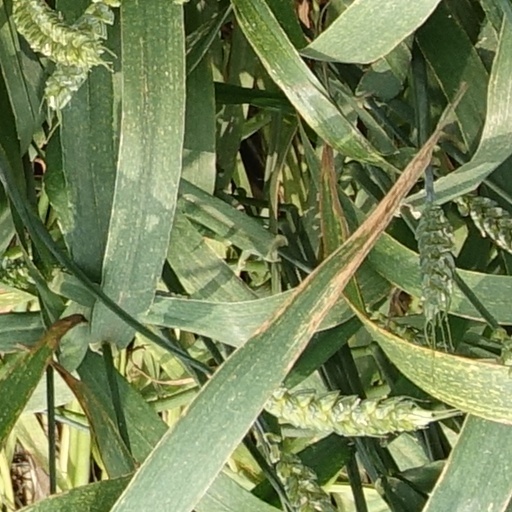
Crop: wheat